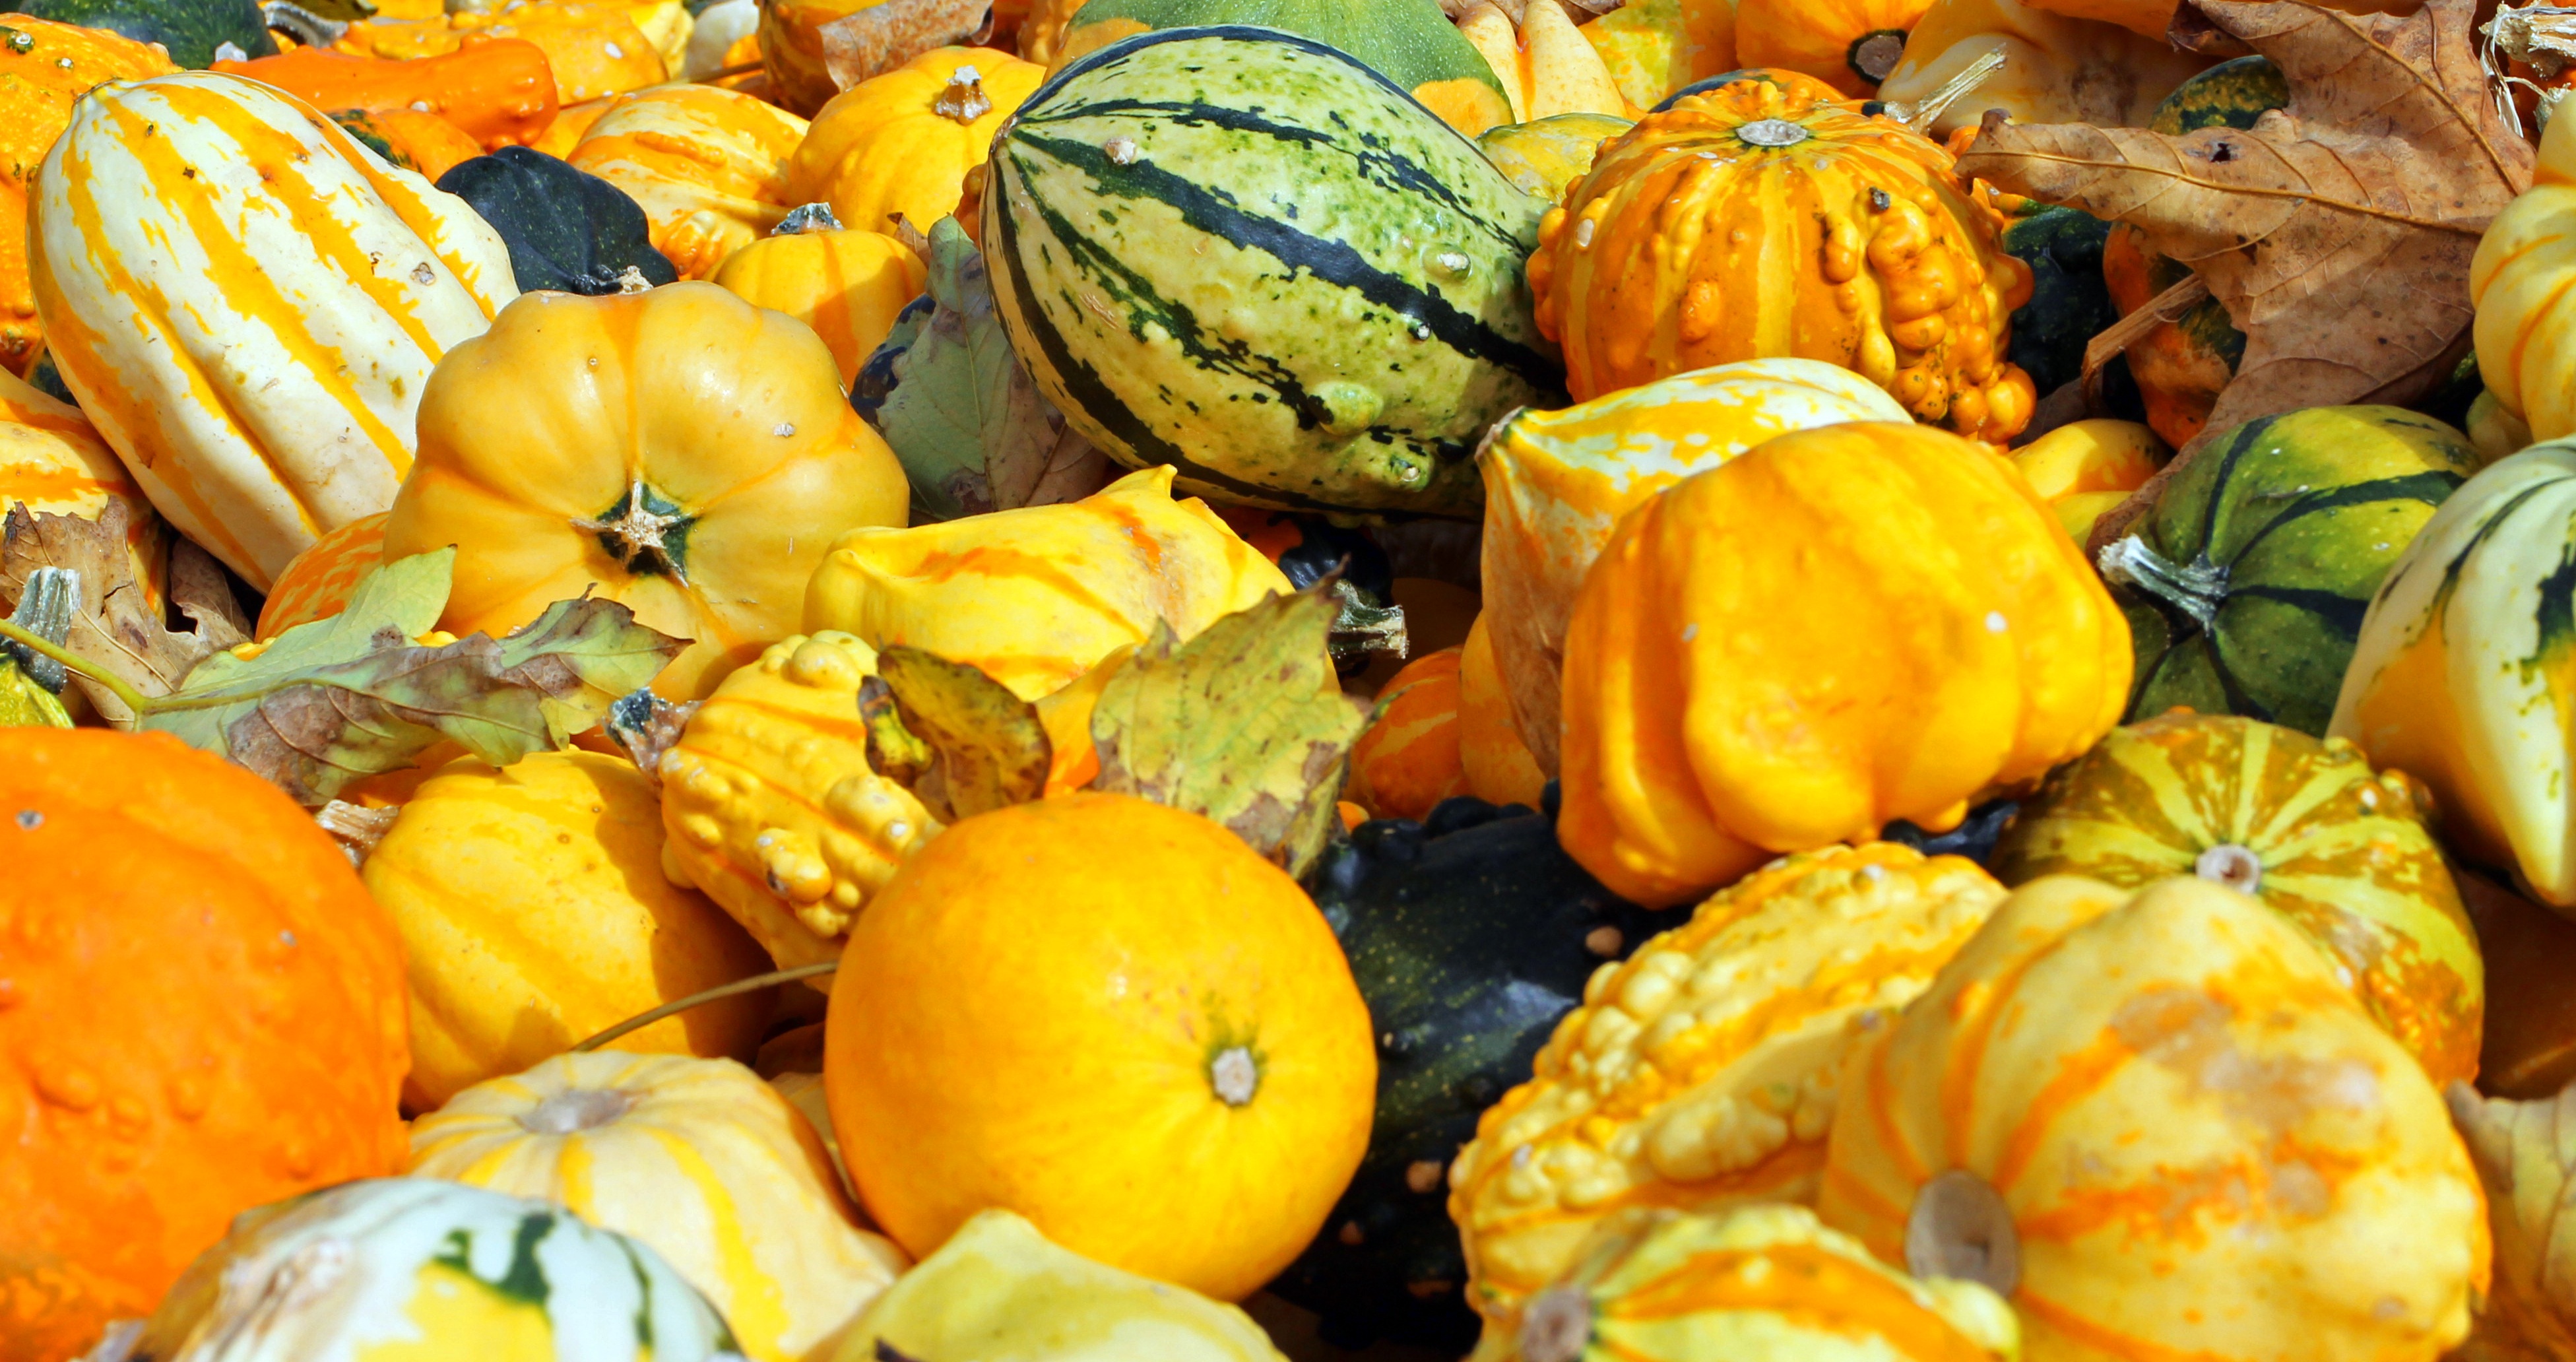
plant, farm, fruit, decoration, orange, food, harvest, produce, autumn, pumpkin, halloween, colorful, gourd, deco, vegetables, calabaza, october, pumpkins, cucurbita, flowering plant, winter squash, land plant